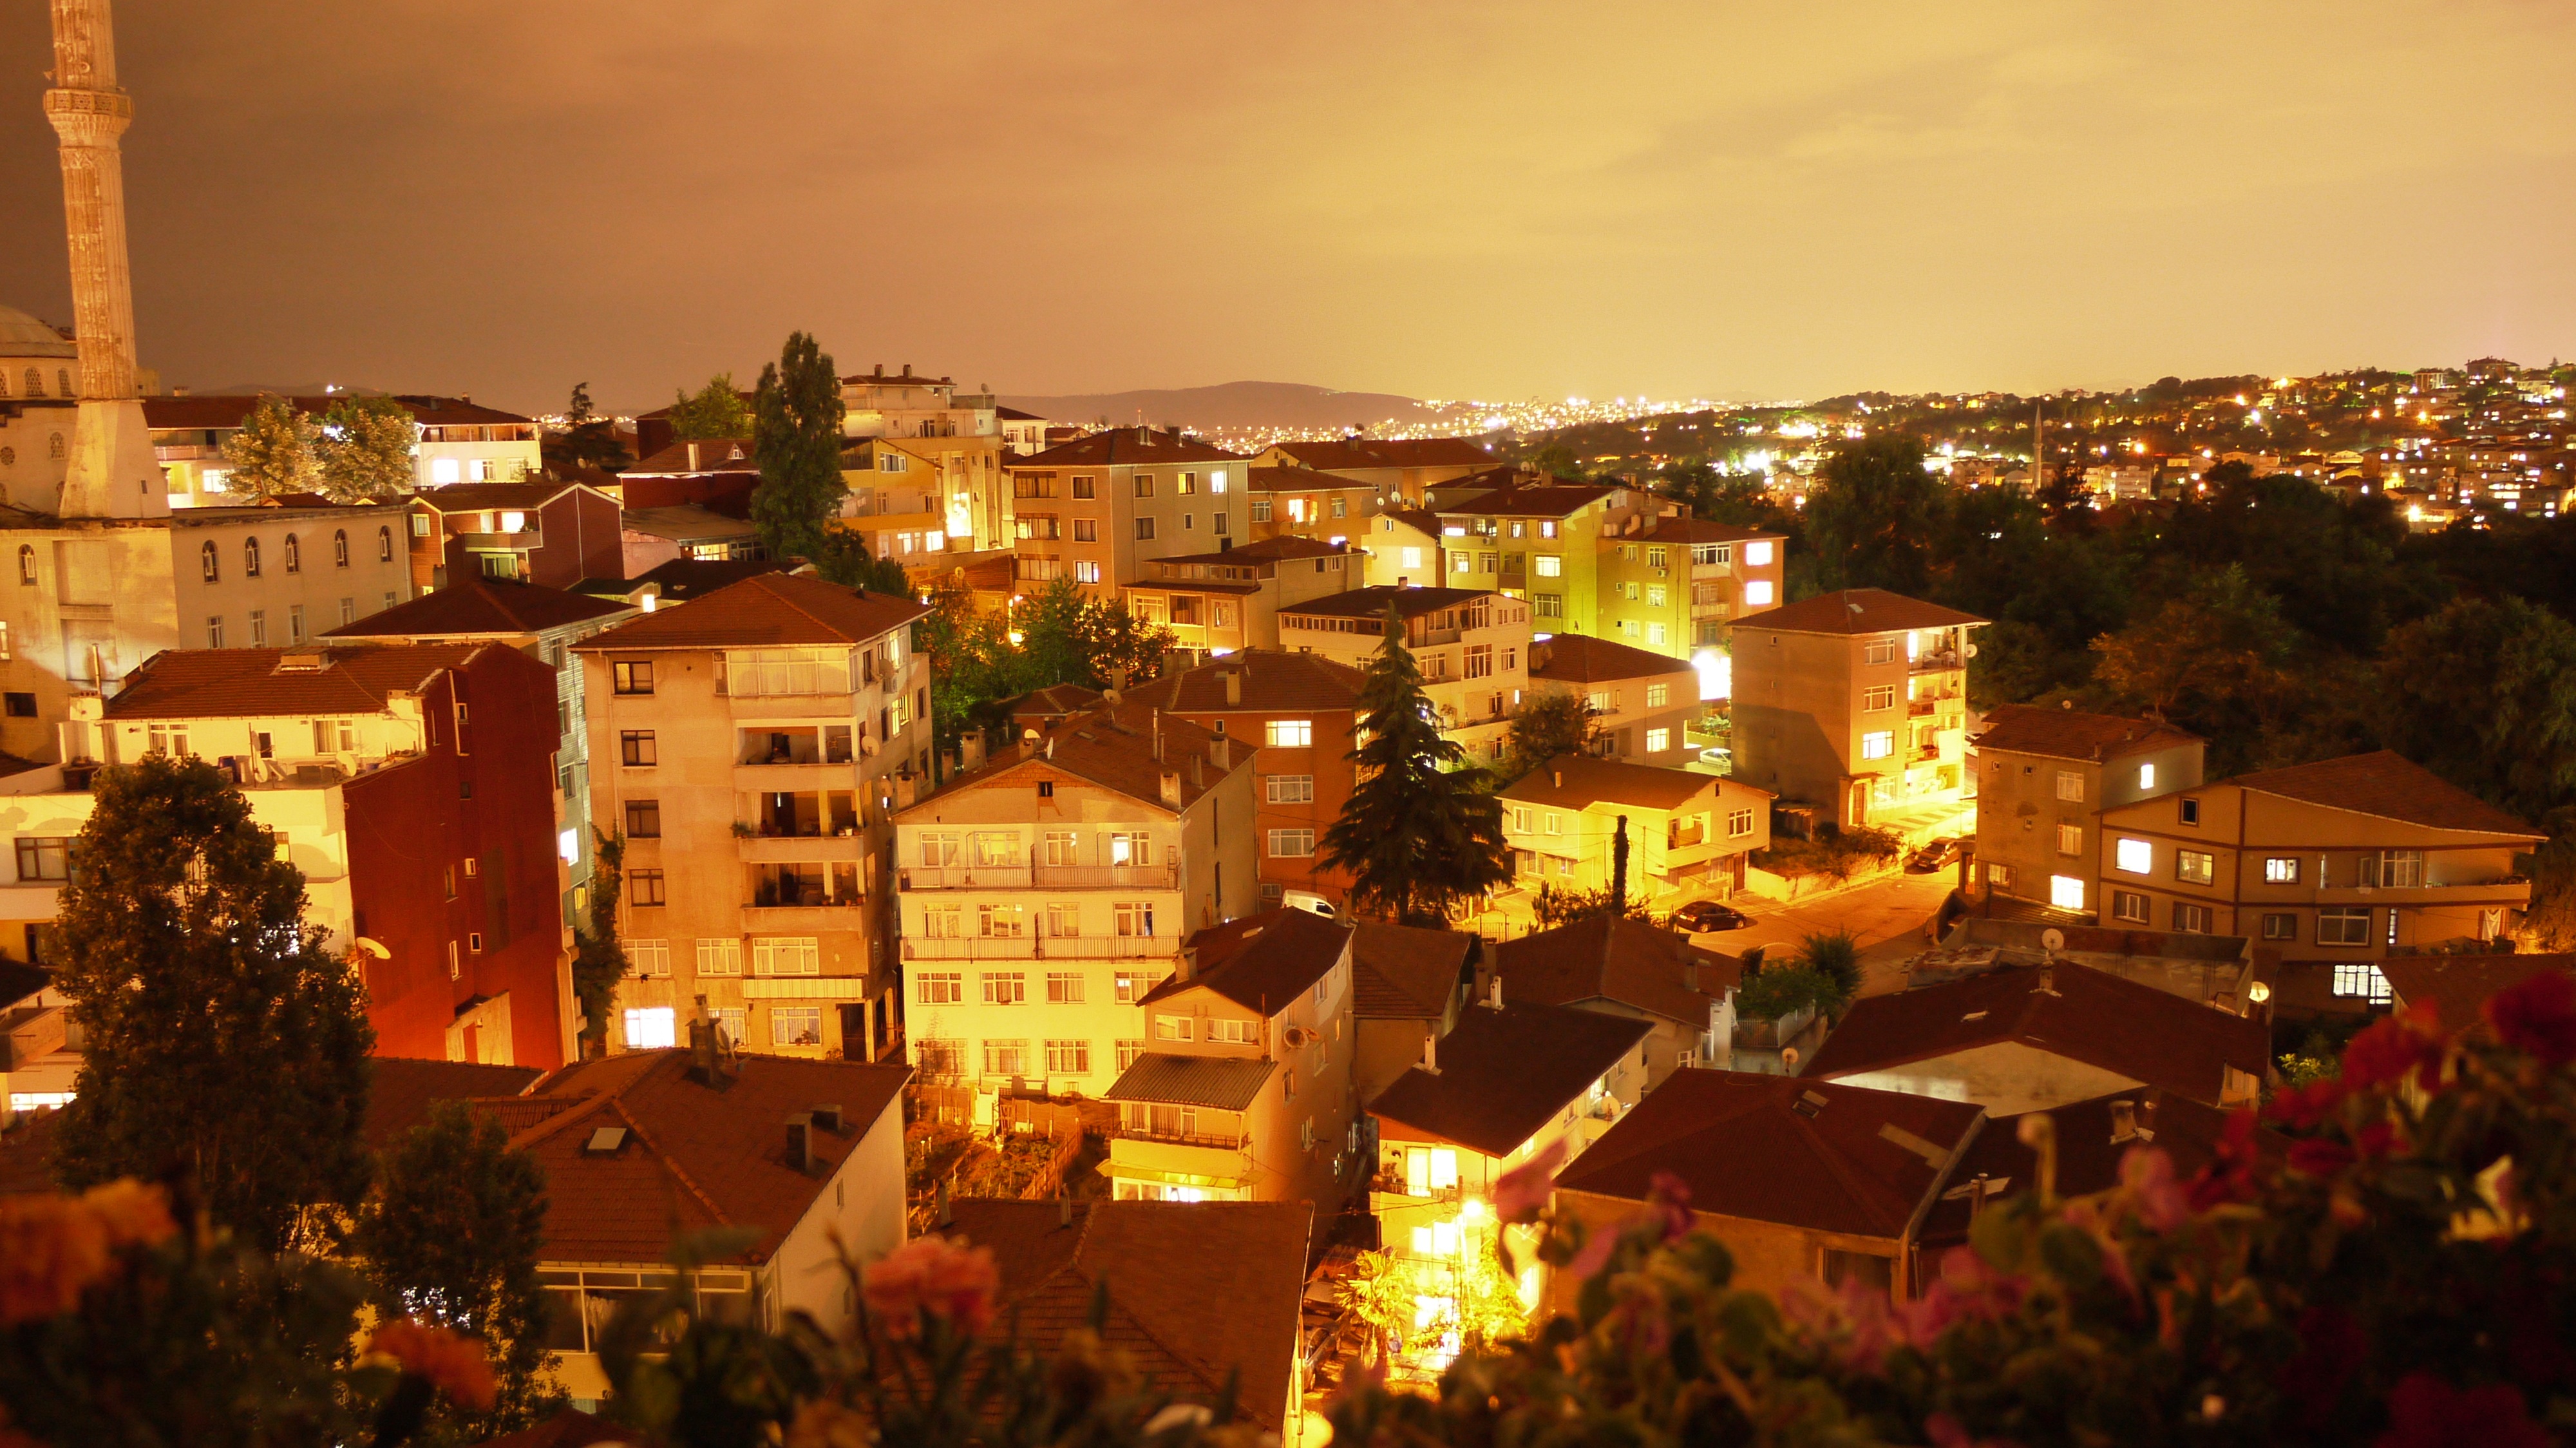
night, town, view, city, cityscape, balcony, evening, metropolis, human settlement, tarabya